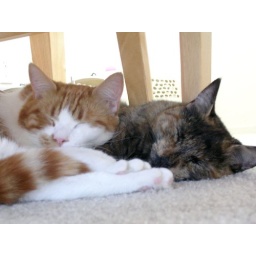
cuddle cats under the table